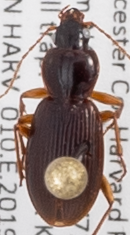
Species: Synuchus impunctatus
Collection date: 2019-07-16
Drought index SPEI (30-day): -0.008
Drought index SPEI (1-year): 2.09
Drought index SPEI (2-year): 2.09